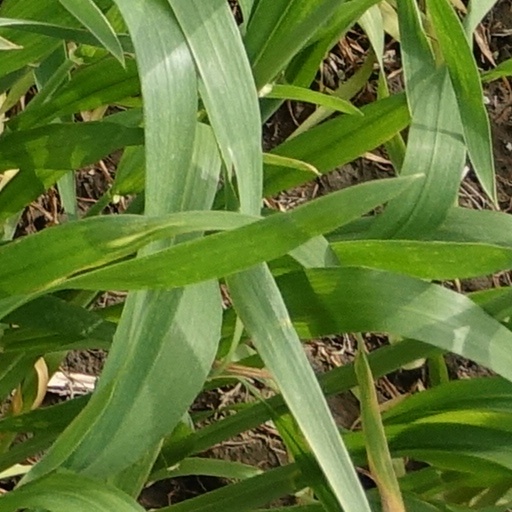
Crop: wheat